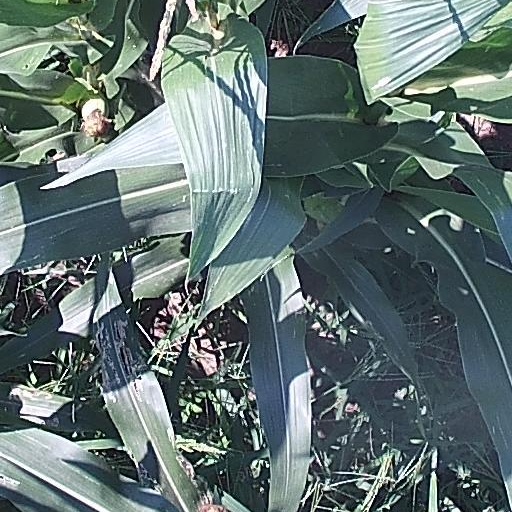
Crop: maize; corn